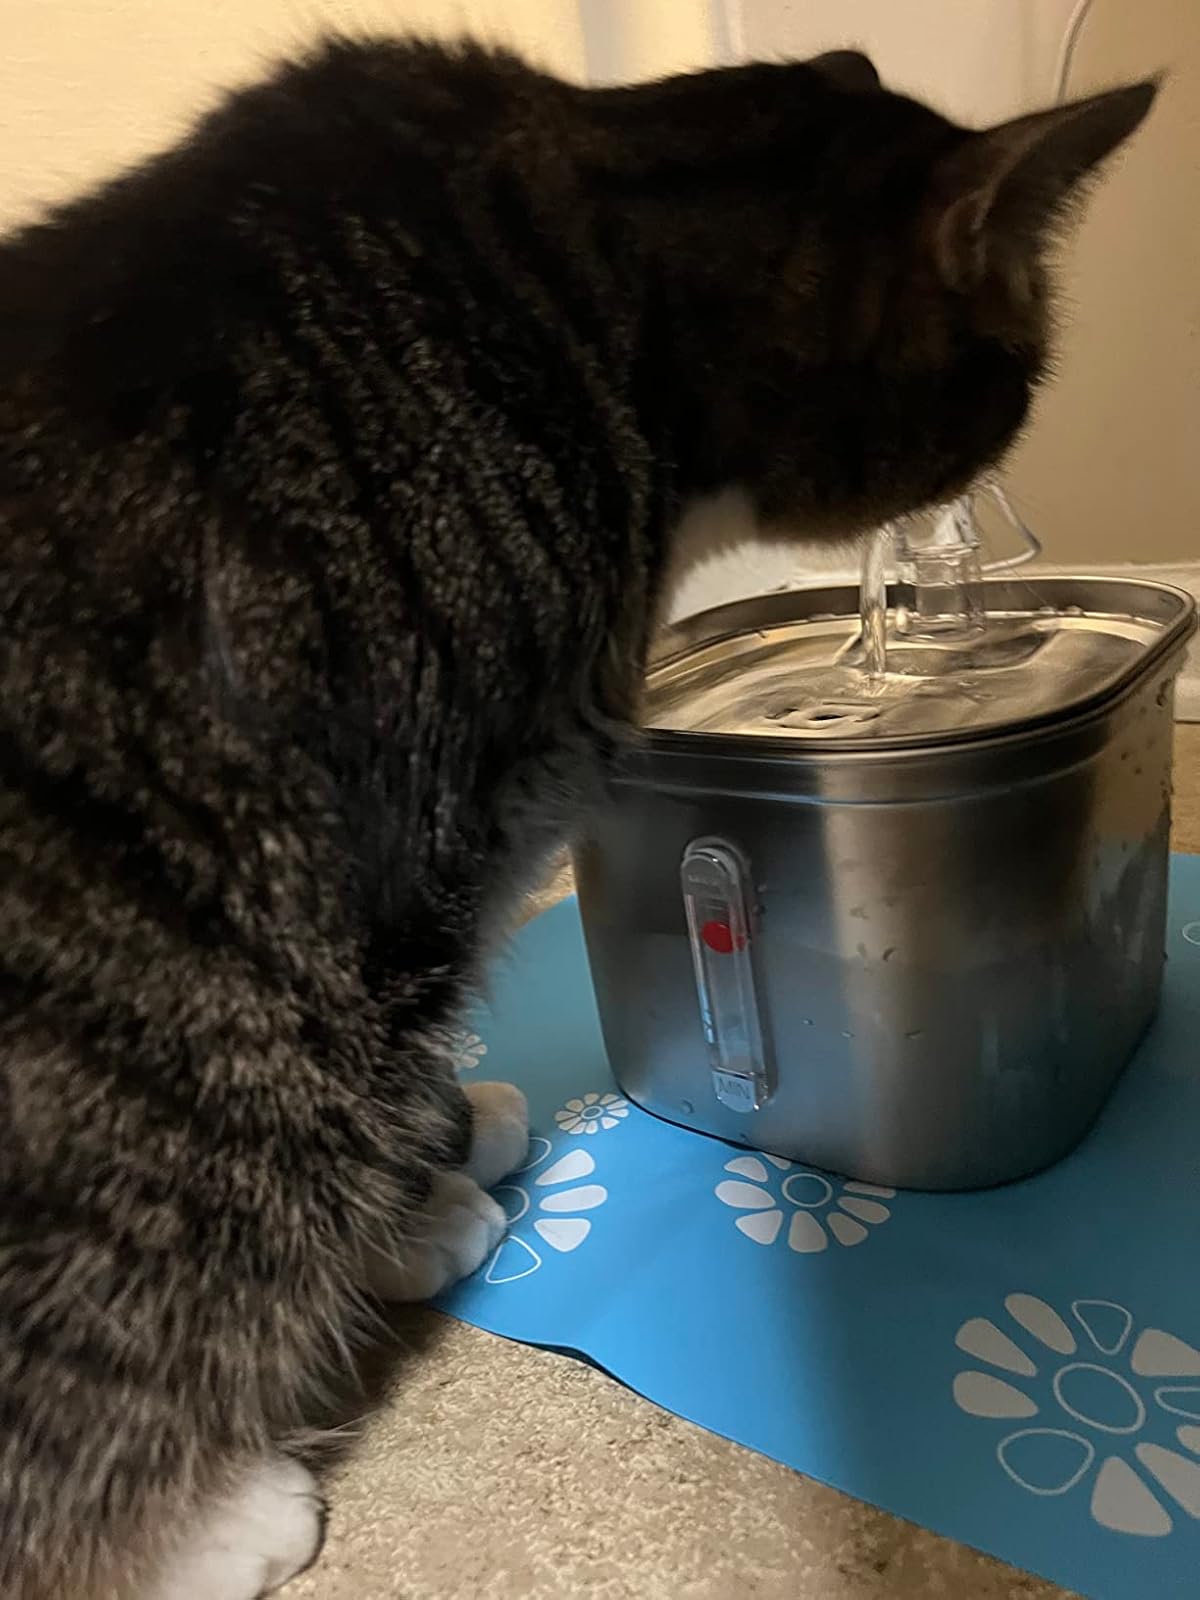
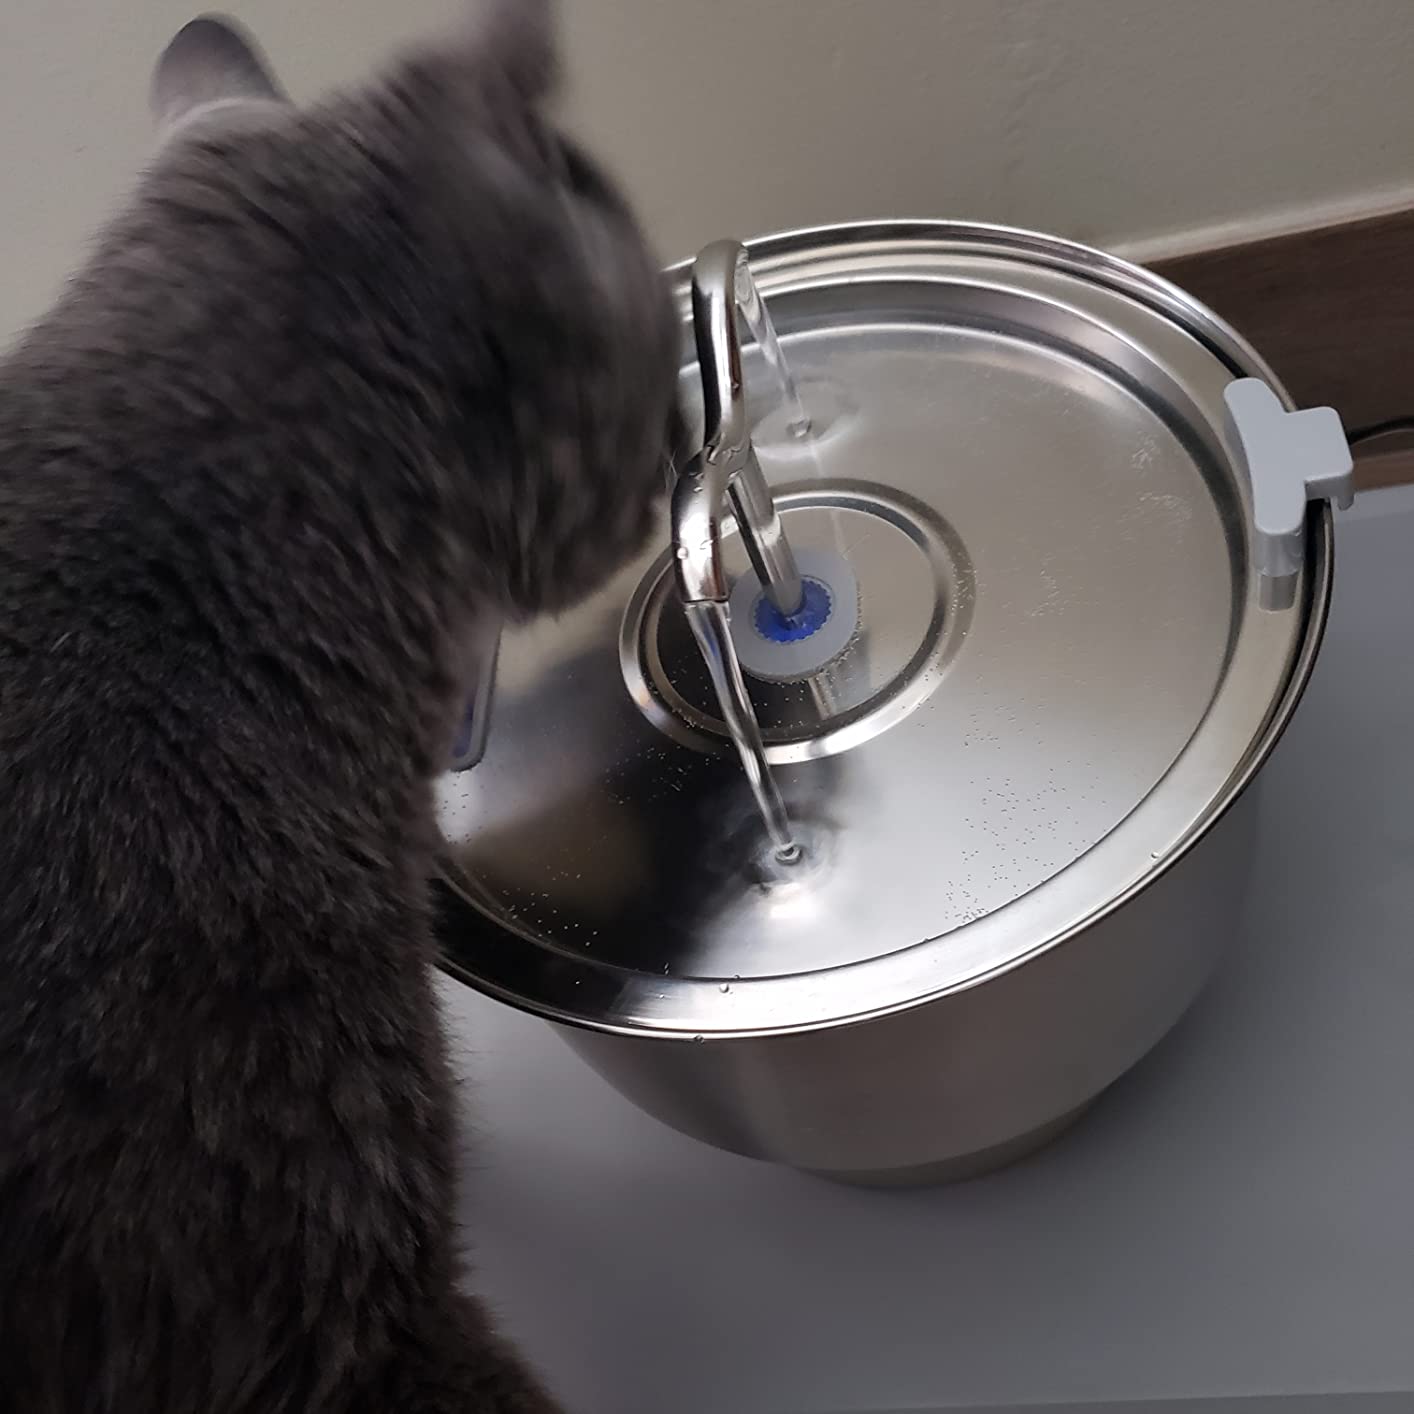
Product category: items_bowl
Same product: no